Khojivank Pantheon of Tbilisi

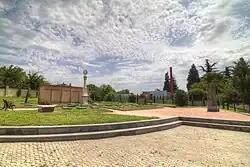
The main cluster of tombstones remaining at Khojivank, 2011.

The Armenian Pantheon of Tbilisi, also known as Khojivank ( "Khojivank'i") or Khojavank, is an architectural complex in north-eastern part of the Avlabari district of Tbilisi, Georgia. It occupies part of the site of the destroyed cemetery of Khojavank and contains the relocated tombstones of some of the notable Armenian writers, artists and public figures that were buried there.